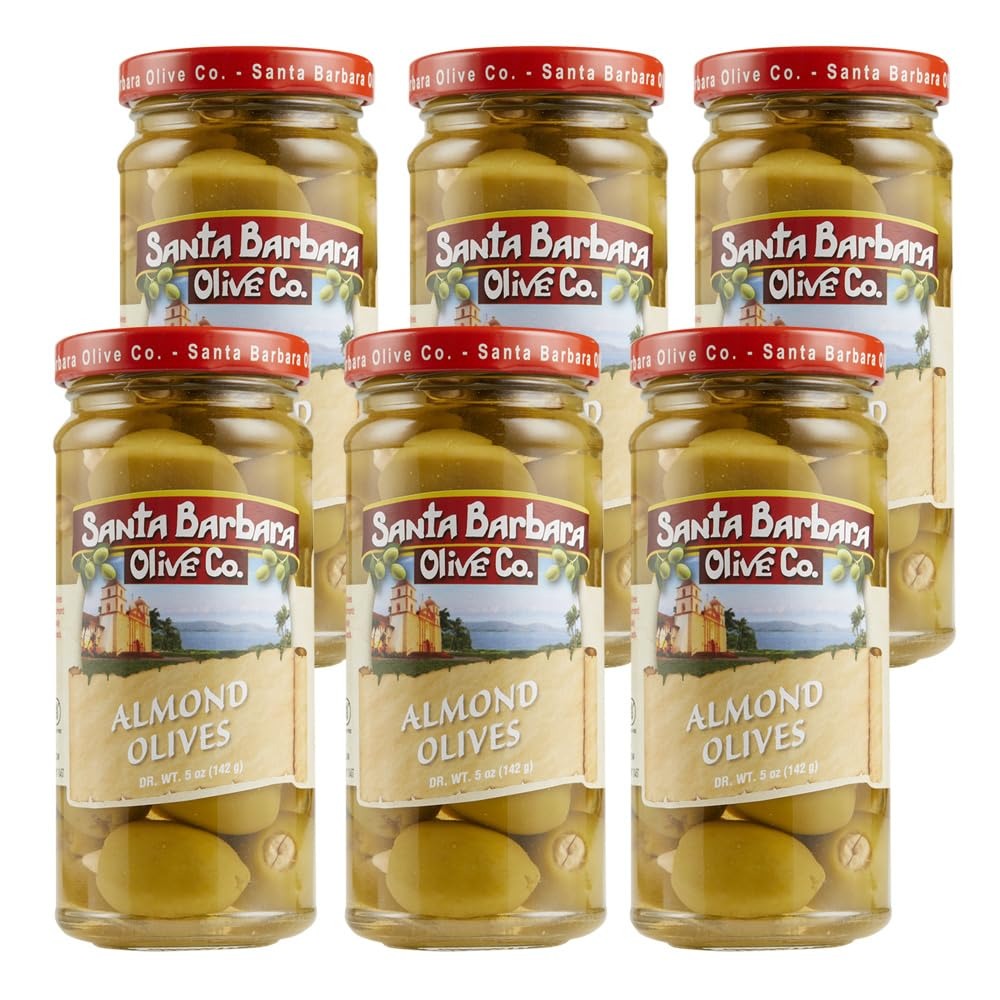
Item Name: Santa Barbara Olive Co. Almond Stuffed Green Olives, 5 Ounce (Pack of 6)
Bullet Point: 5 Oz. (Pack of 6)
Value: 30.0
Unit: Fl Oz

Price: 48.95